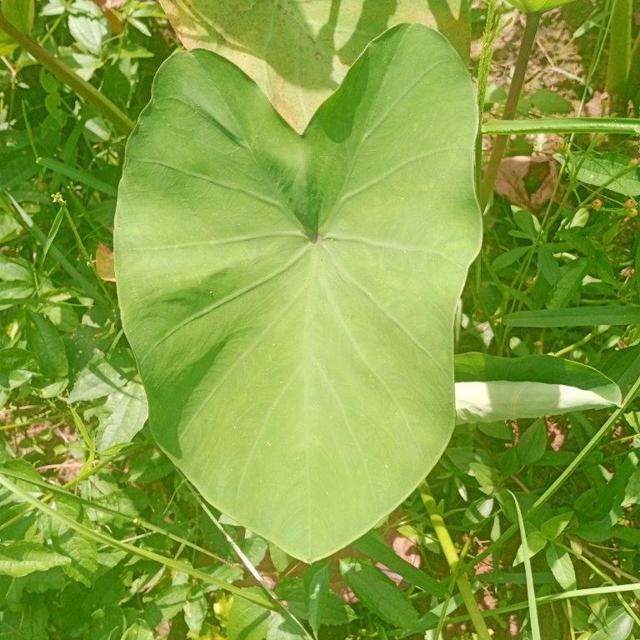
Label: Healthy